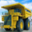
Label: truck